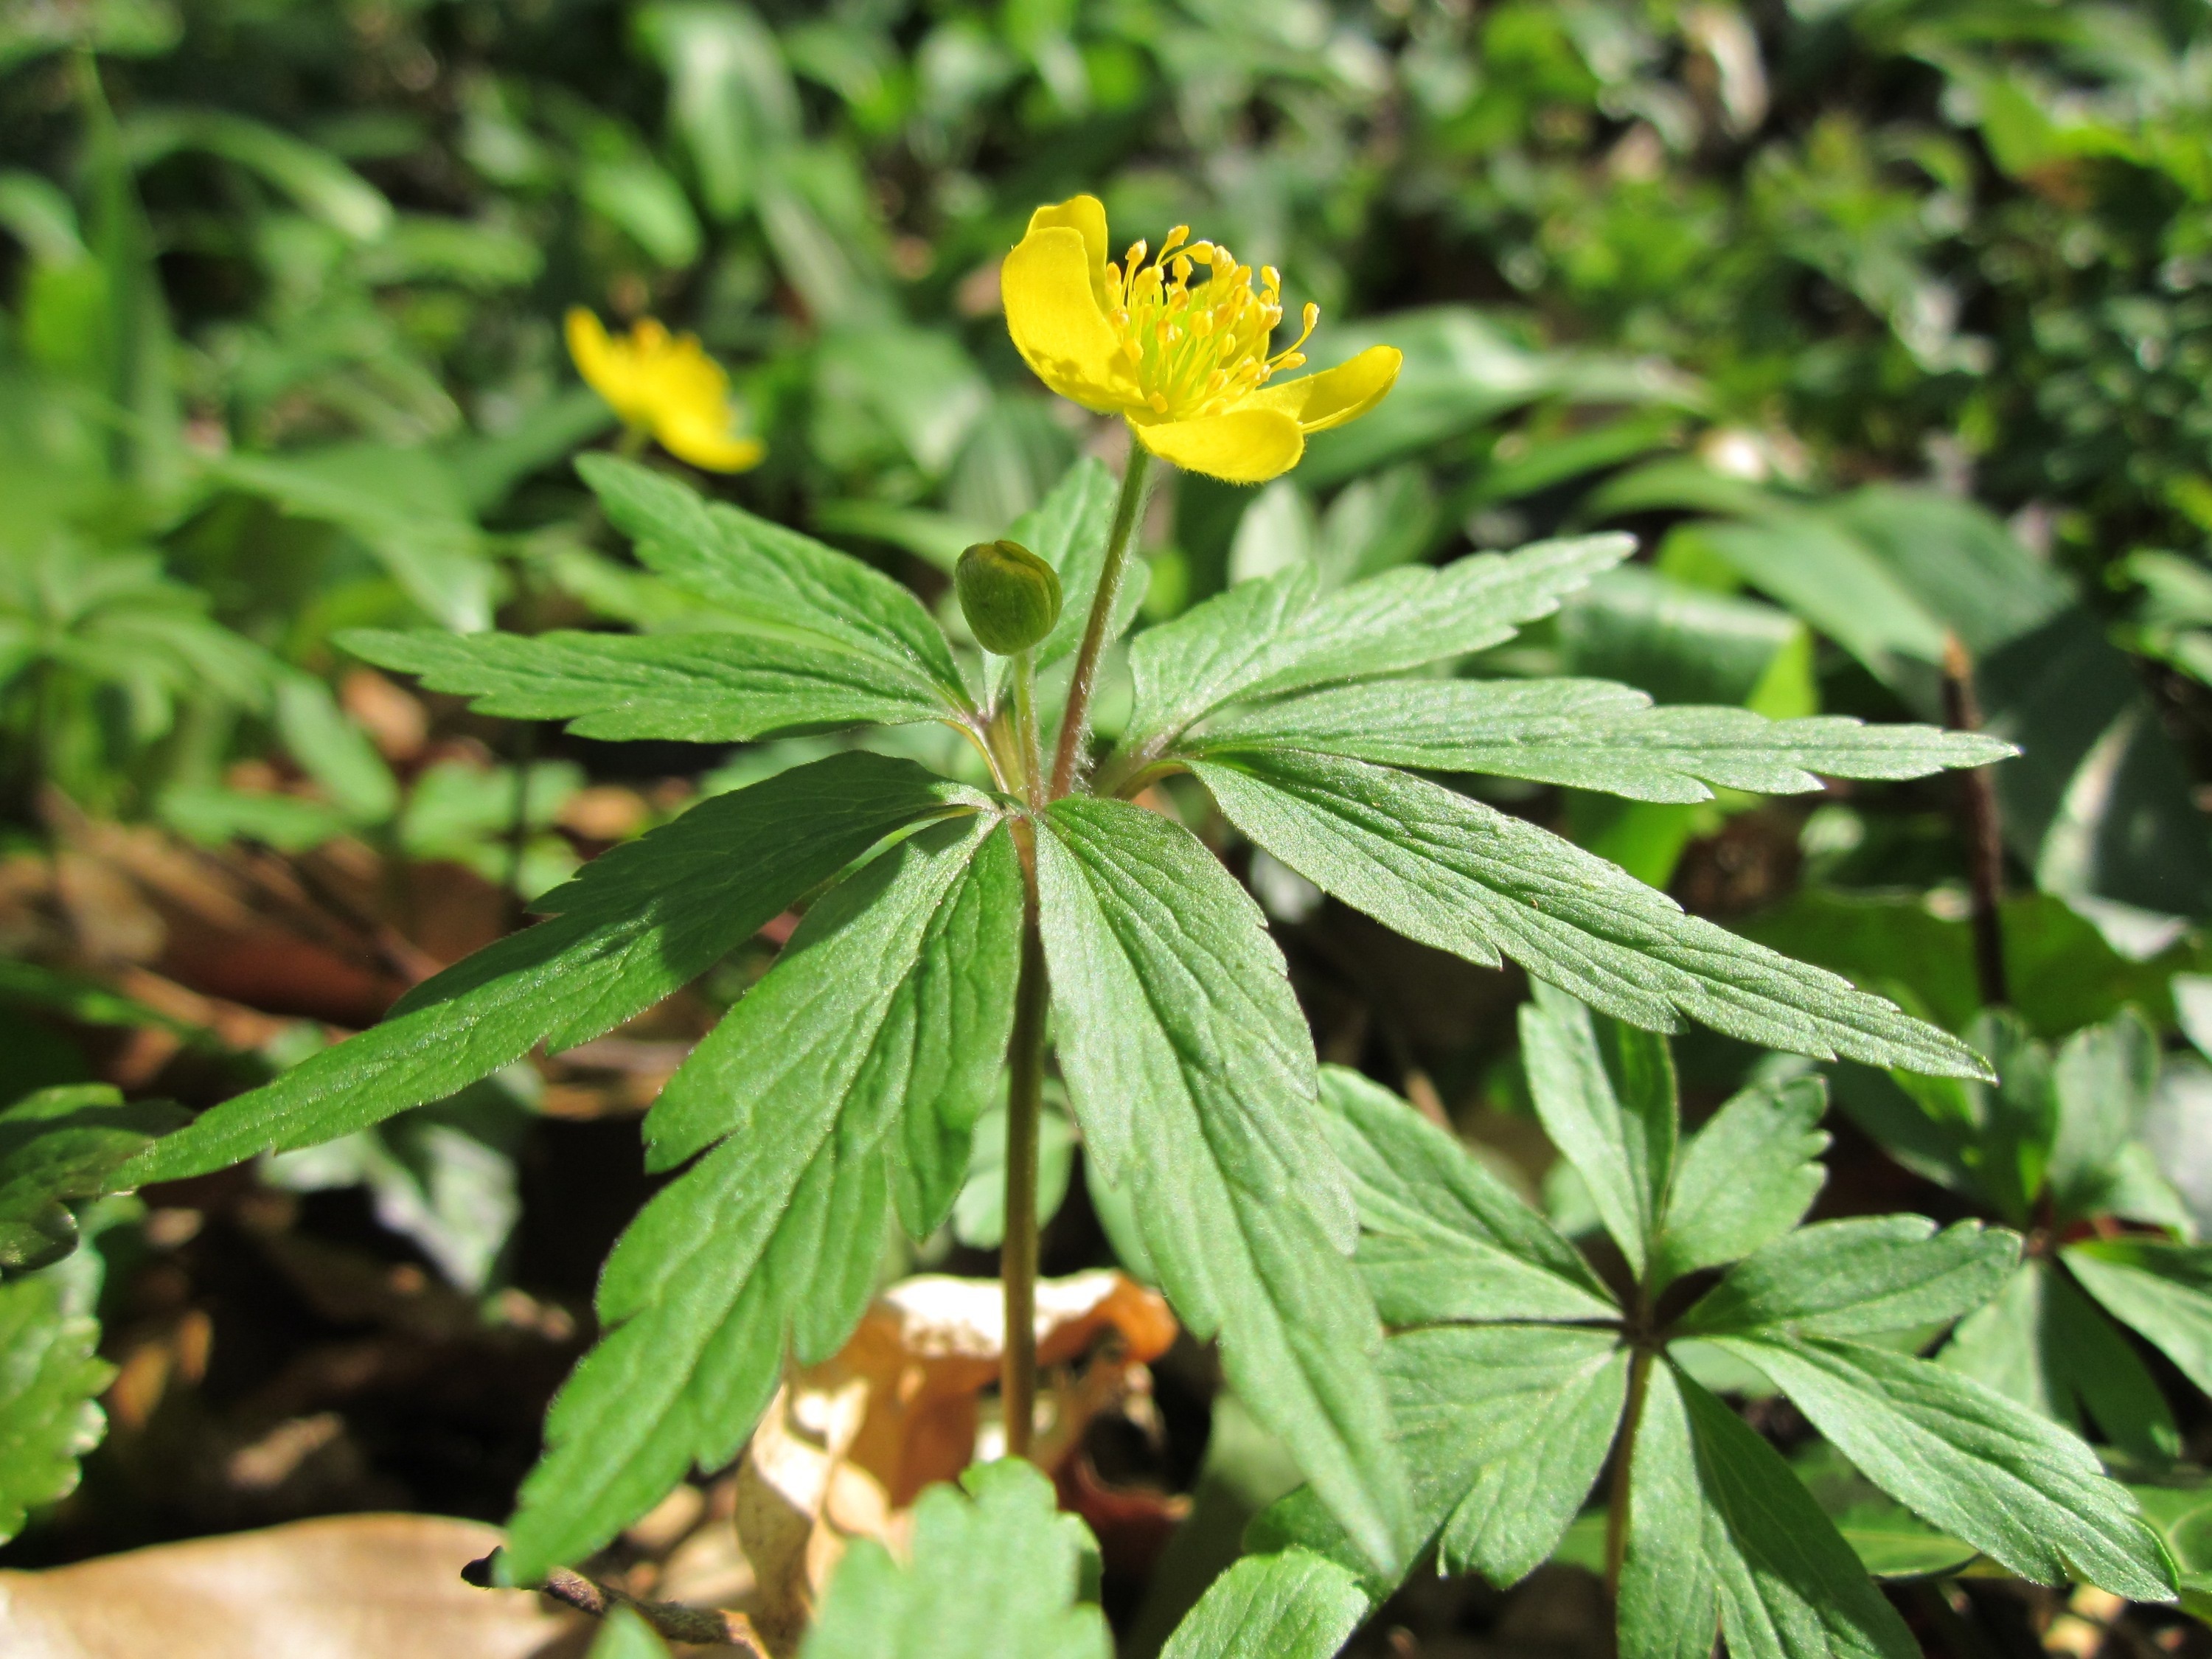
plant, leaf, flower, herb, produce, botany, flora, wildflower, shrub, nahaufnahme, makro, gelb, blume, pflanze, anemone, species, fr hling, bl te, flowering plant, hahnenfu gew chs, ranunculaceae, annual plant, land plant, common tormentil, gelbes windr schen, anemone ranunculoides, buschwindr schen, gelbes buschwindr schen, wildblume, wildpflanze, yellow anemone, yellow wood anemone, buttercup anemone